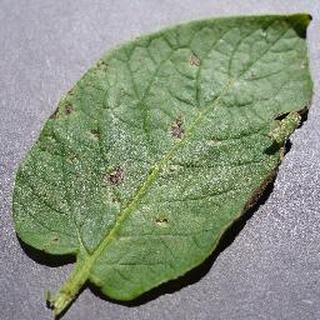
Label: potato_early_blight